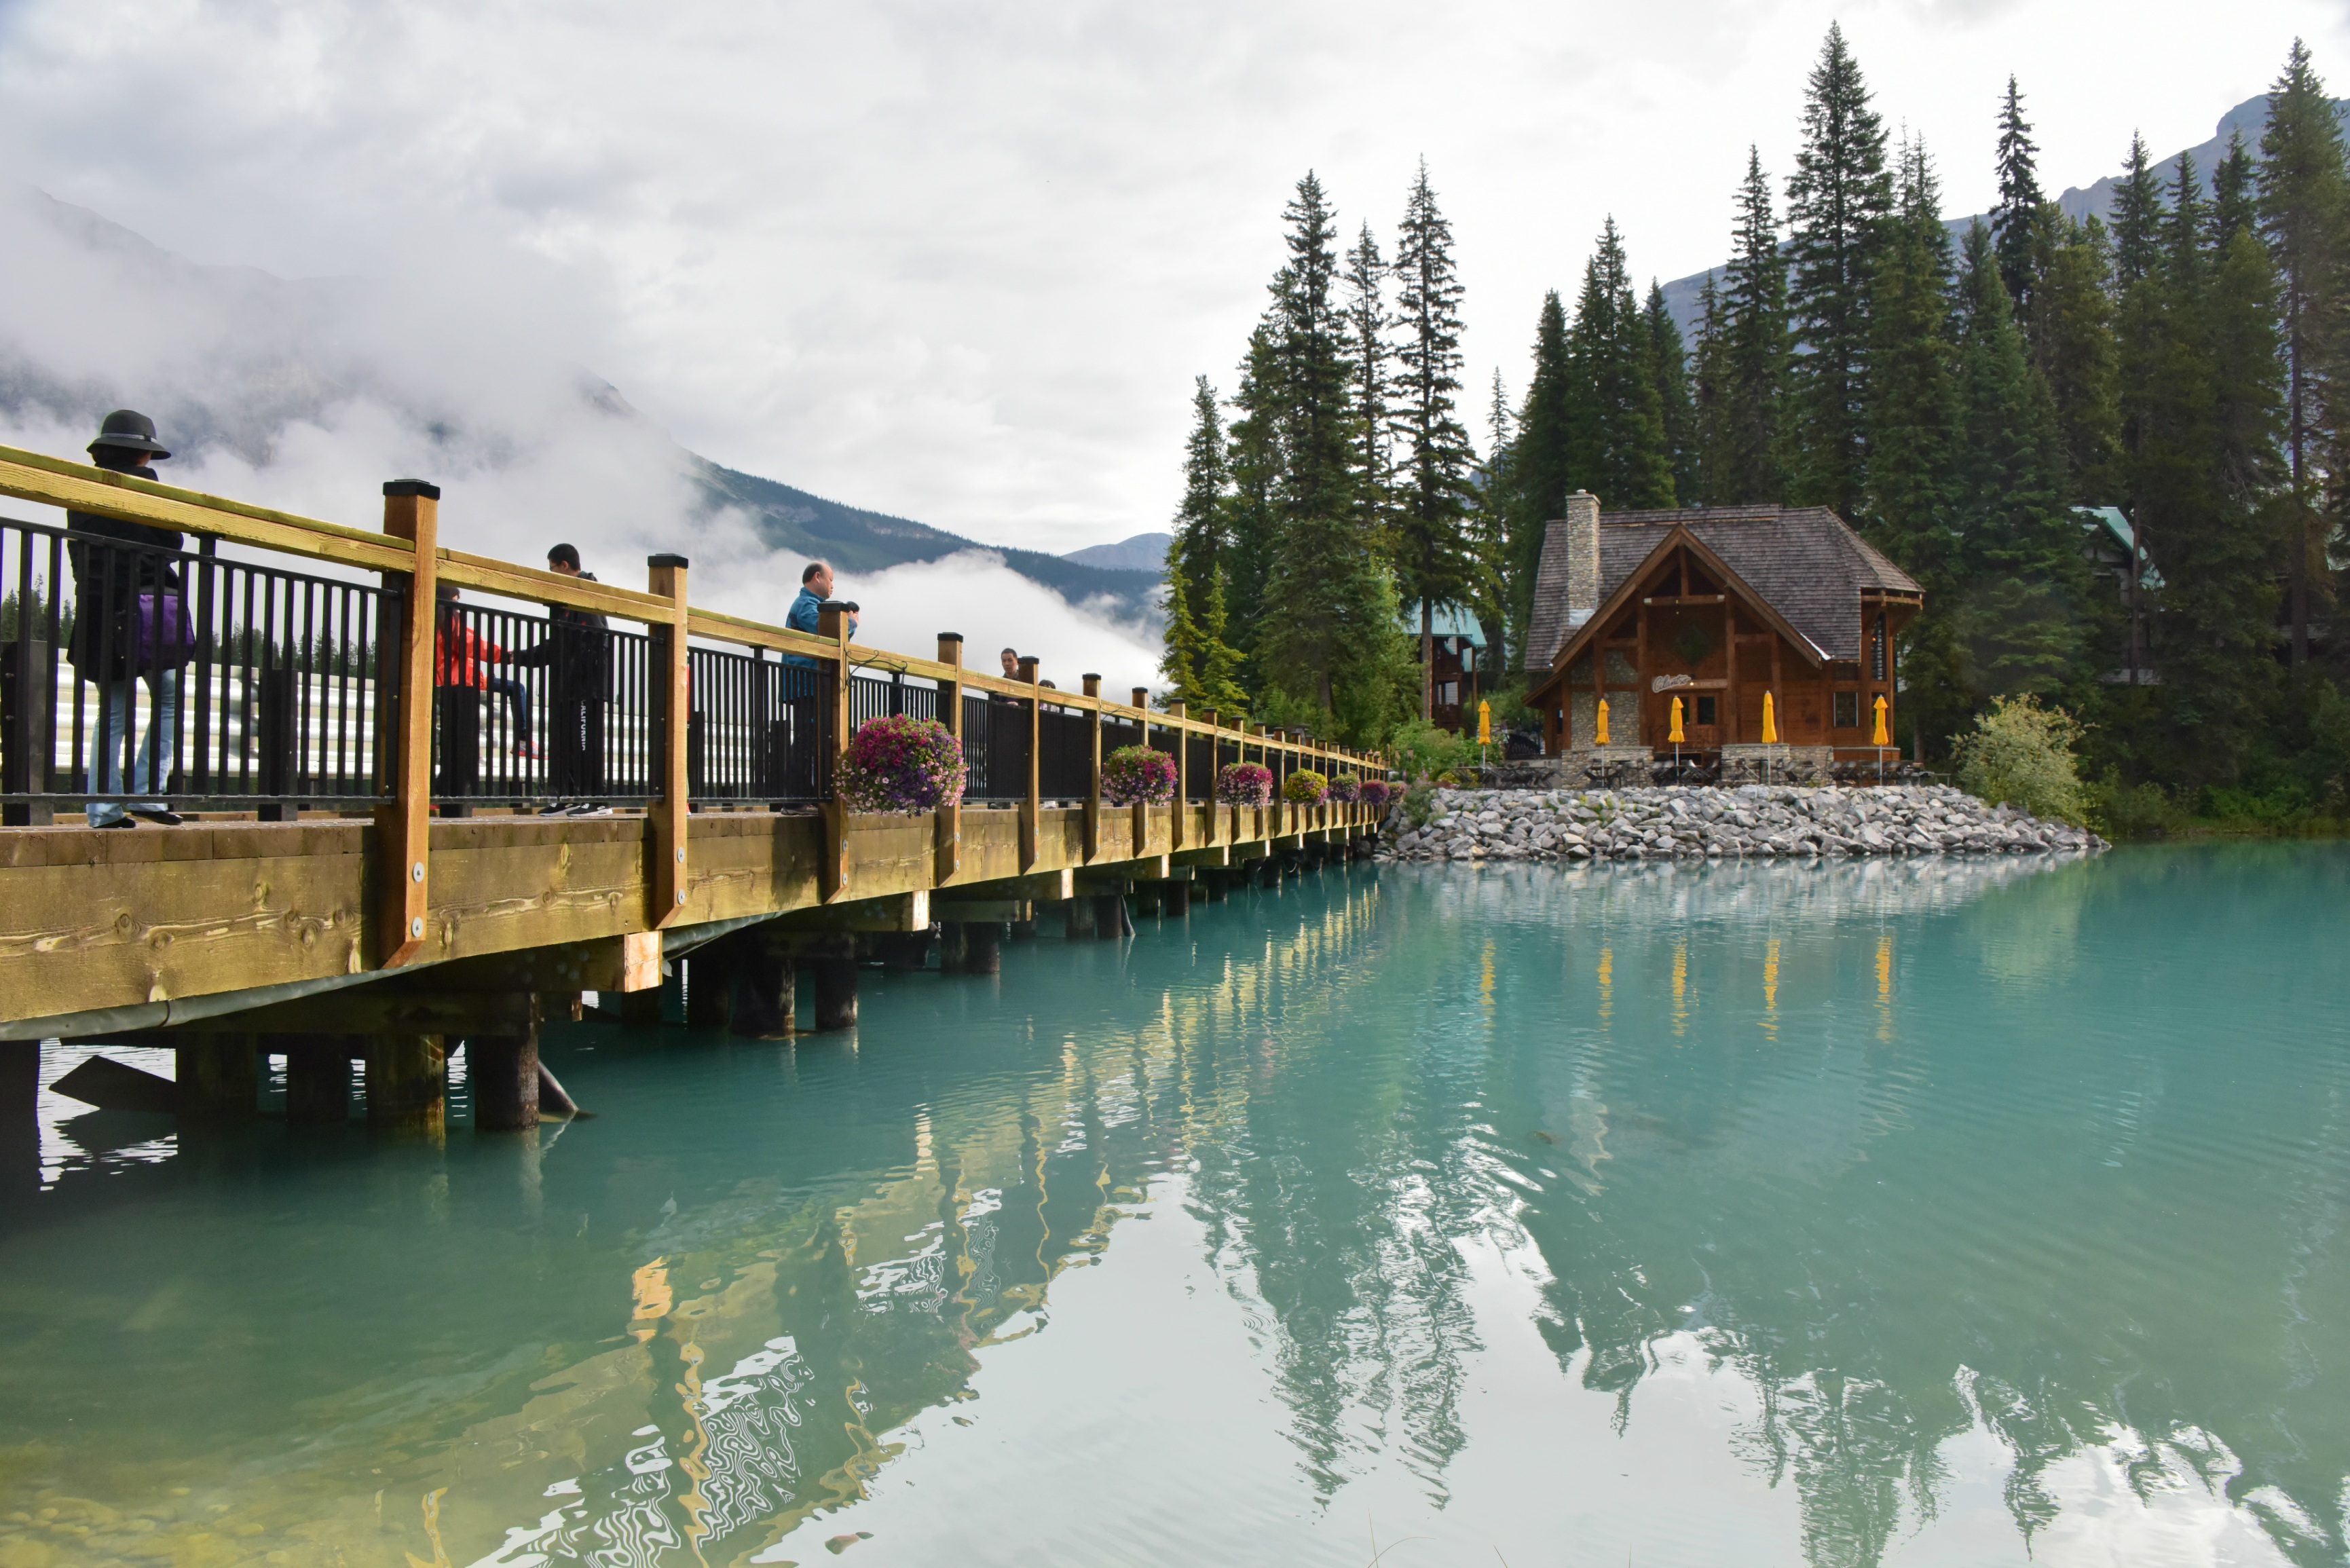
nature, river, vacation, reflection, vehicle, cabin, tourism, serenity, the scenery, natural life, the water